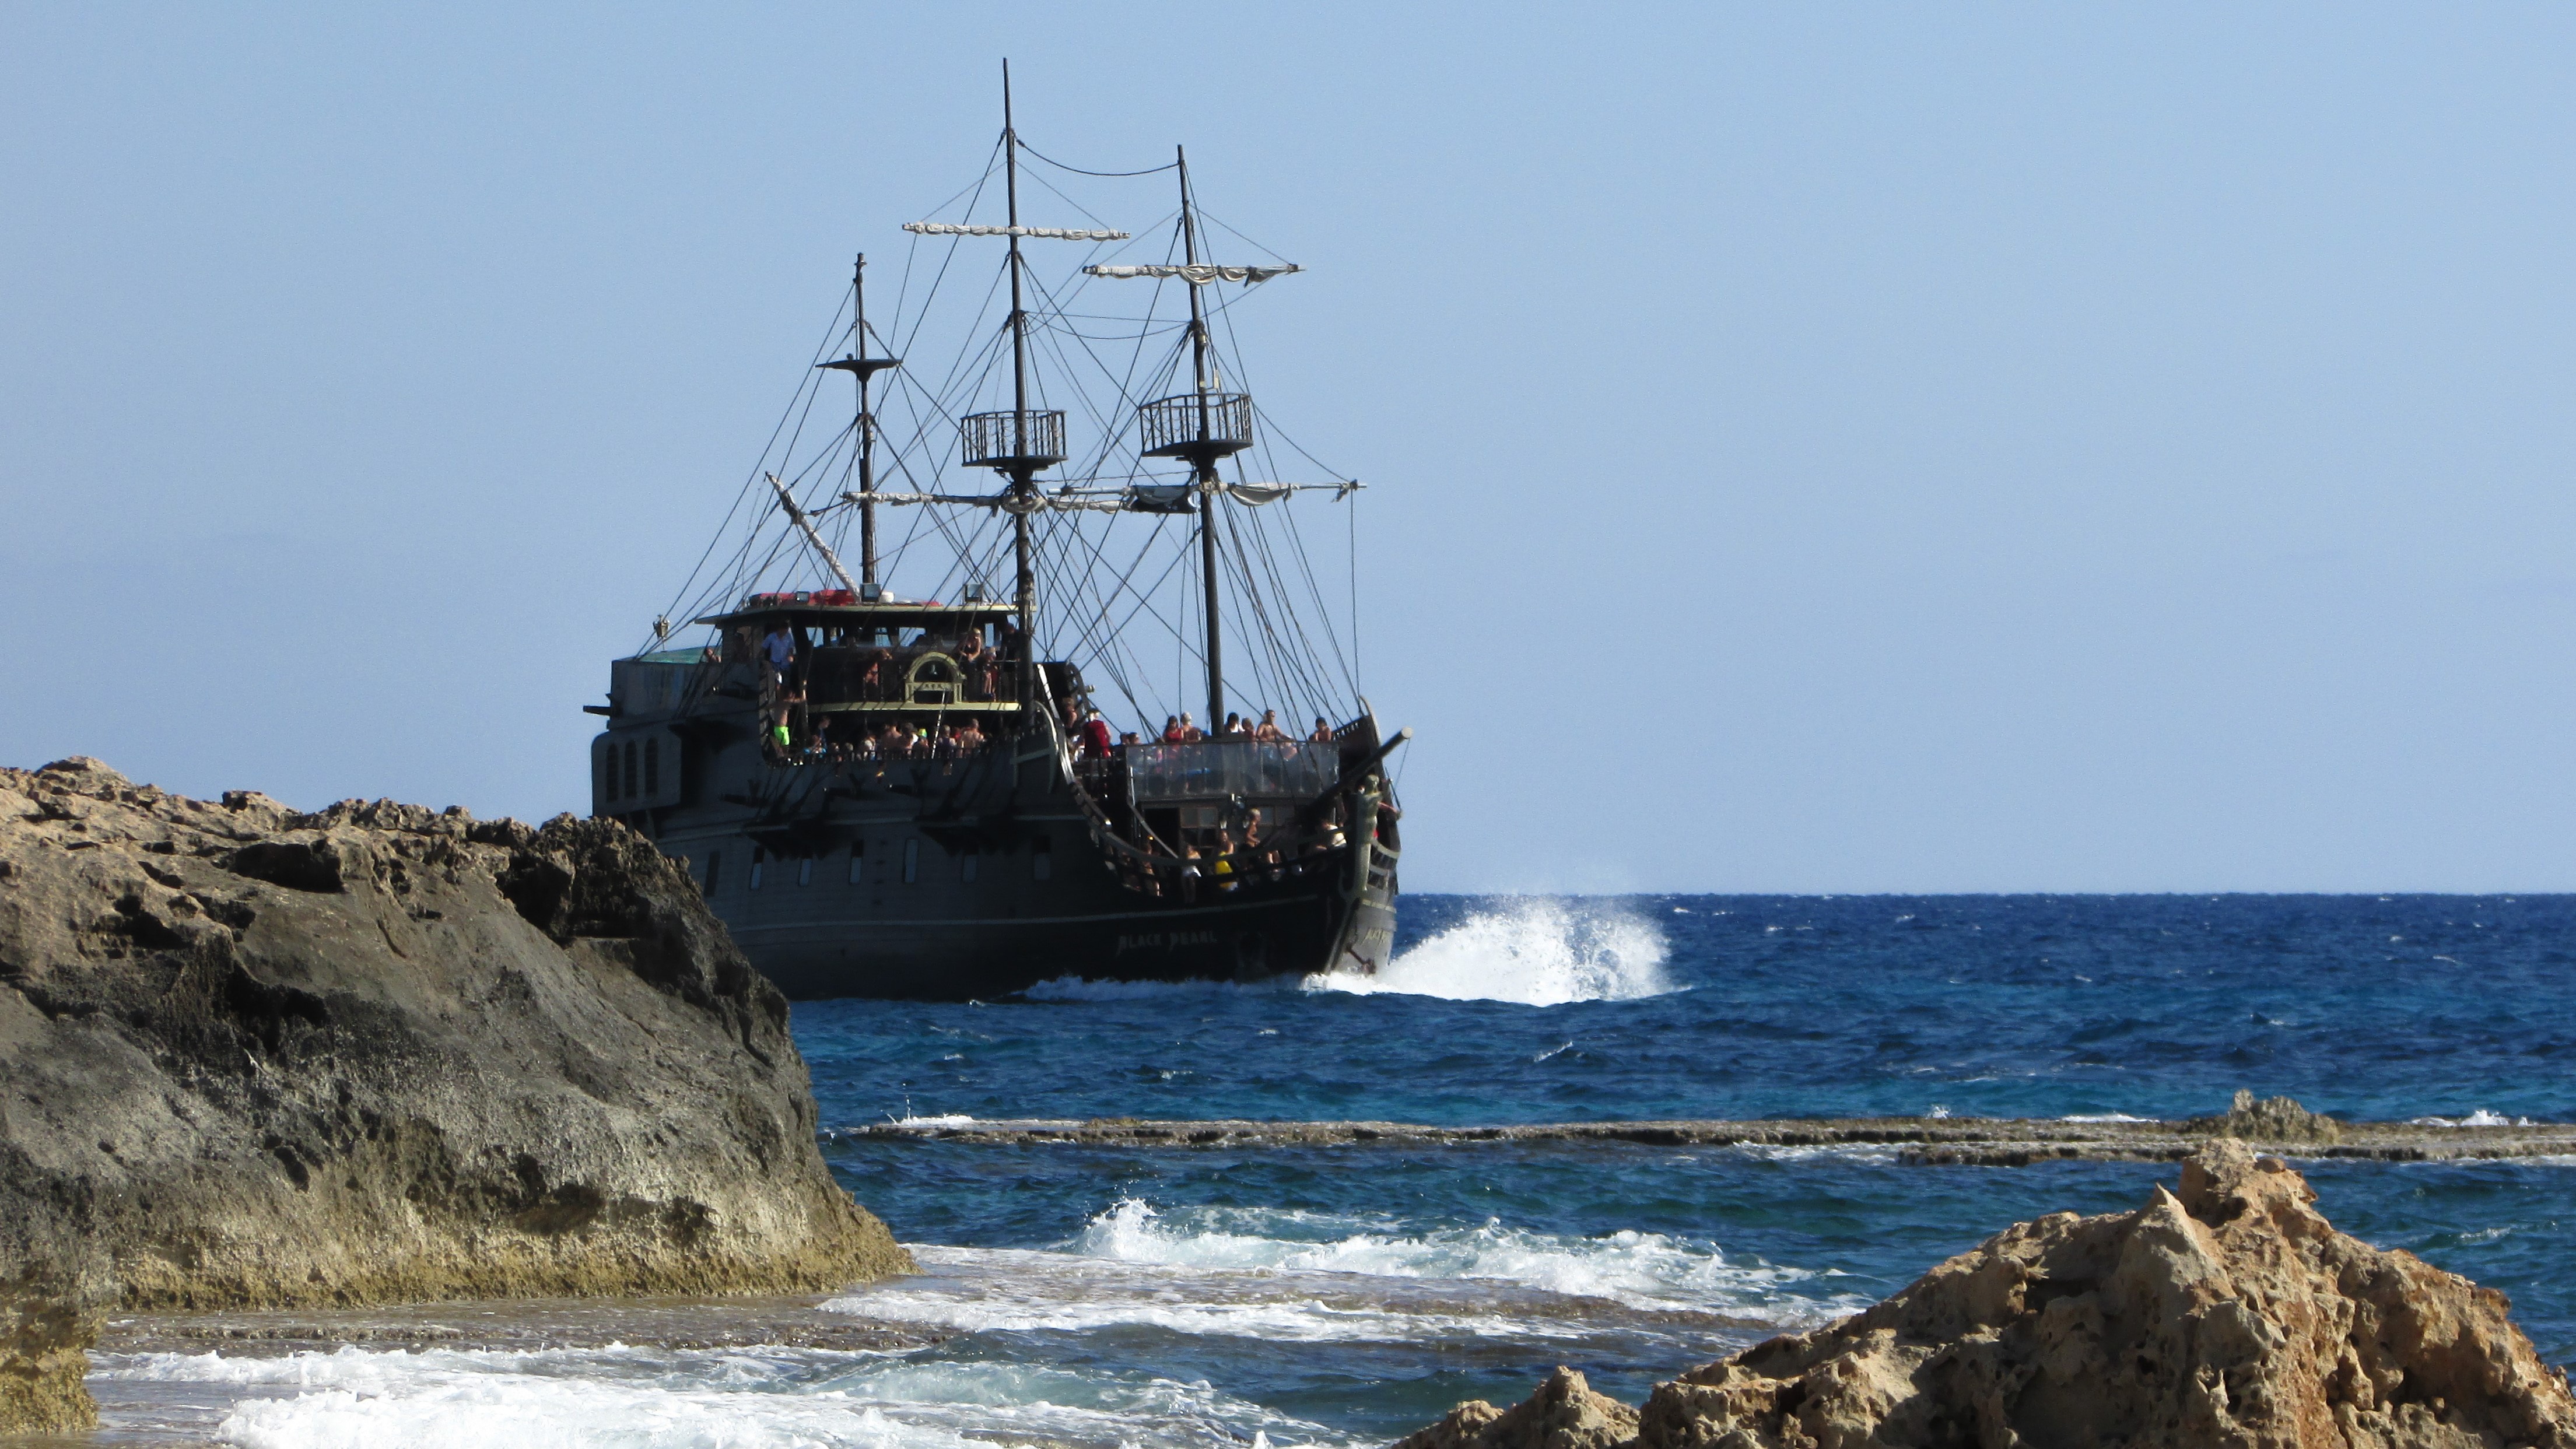
sea, coast, ocean, boat, vintage, ship, vehicle, sailboat, waves, watercraft, cruise ship, rocky coast, cyprus, frigate, fishing vessel, ayia napa, pirate ship, black pearl